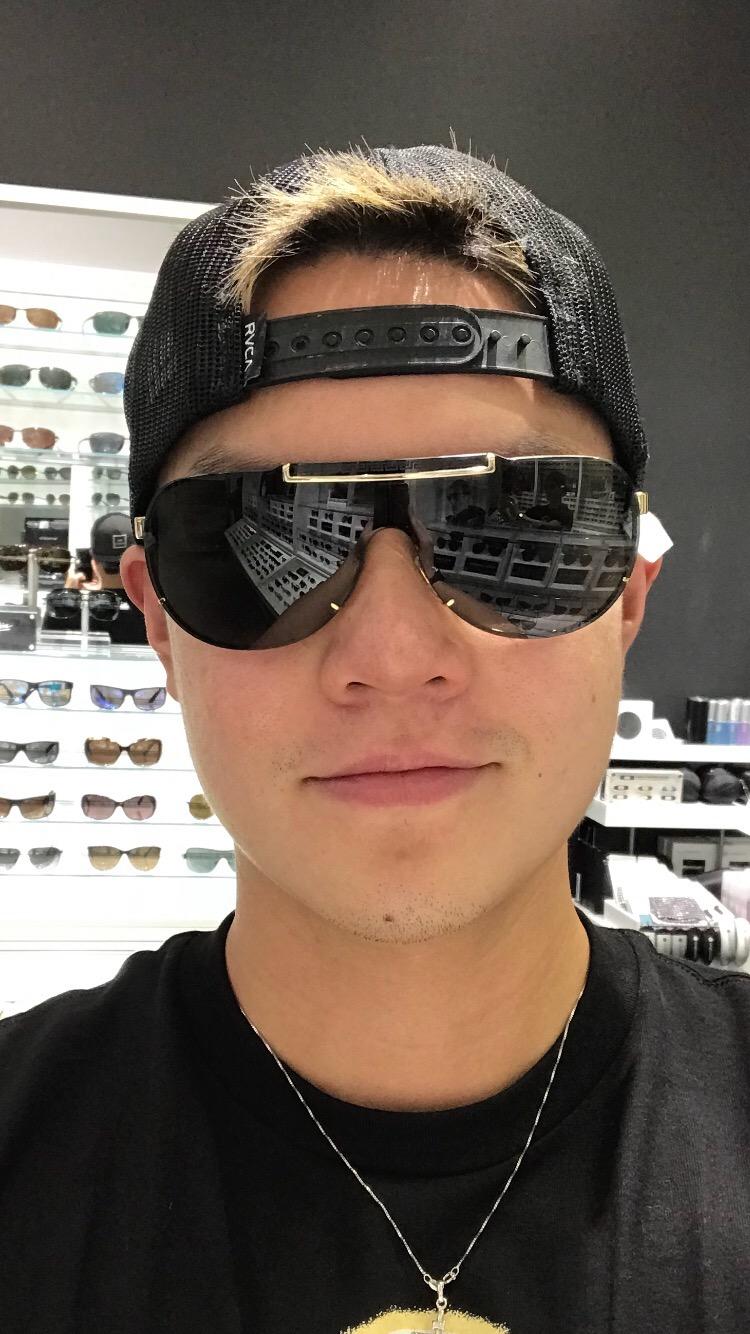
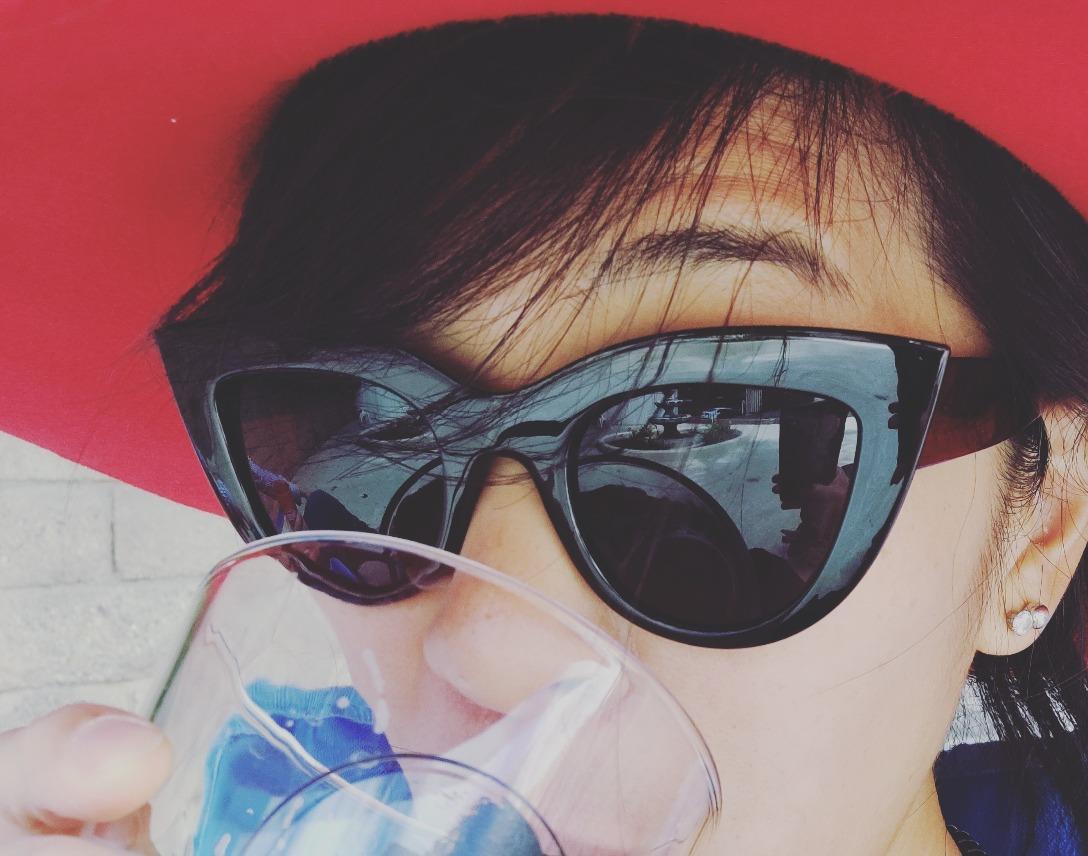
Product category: accessories_sunglasses
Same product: no